Yegor Sazonov

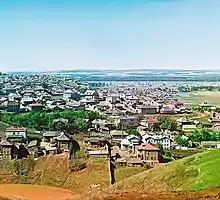
Sazonov grew up in Ufa (here, in 1910), also site of his first exile (from the Sergei Mikhailovich Prokudin-Gorskii Collection at the Library of Congress)

Yegor Sergeevich Sazonov was born on June 7 [O.S. May 26] 1879, in Petrovskoe, Urzhumsky Uyezd, Vyatka Governorate. His father was a wealthy timber merchant of the Old Believer faith in Ufa.